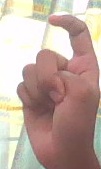
ASL sign: X